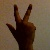
The image shows a hand gesture representing the number 3 in Indian Sign Language.